Red Terror (Hungary)

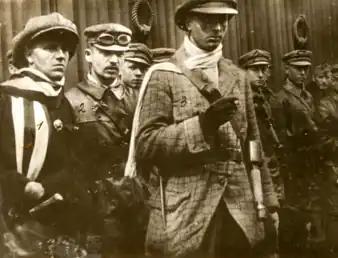

Checkpoints were established in Budapest, and civilians were regularly arrested and taken away to be tortured with burning cigars, water cure, and nails. In April, Szamuely ordered hostages to be taken in Makó. These included former Speaker of the House of Representatives Lajos Návay, his nephew Iván Návay, and the Mayor of Makó. The hostages were taken by train to Budapest, but along the way, Navay, Iván, and the mayor were forced to dig their own graves along an embankment and shot before they had finished. Using an armored train to travel the country side, the communist would regularly take hostages from random at villages and execute them in advance of invading Romanian or Czech soldiers, or if they believed the village was anti-communist. In addition to mass executions and arrest for "crimes against the revolution", the communist also used the red terror as an excuse to appropriate grain from peasants.